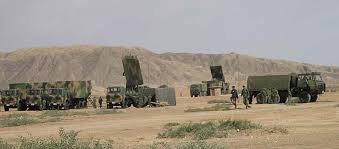
Label: 30N6E